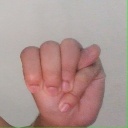
अक्षर: म